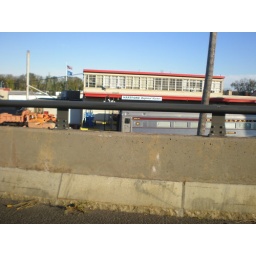
Tak took this out of the car window while we were in traffic in Pennsylvania for Owen.